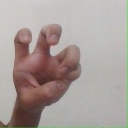
अक्षर: छ